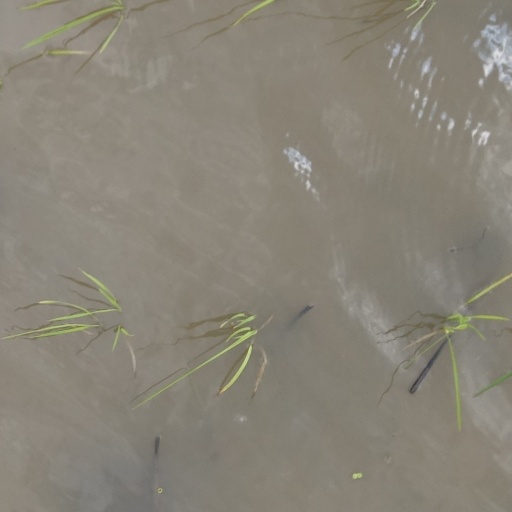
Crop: rice